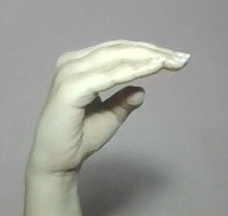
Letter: jeem